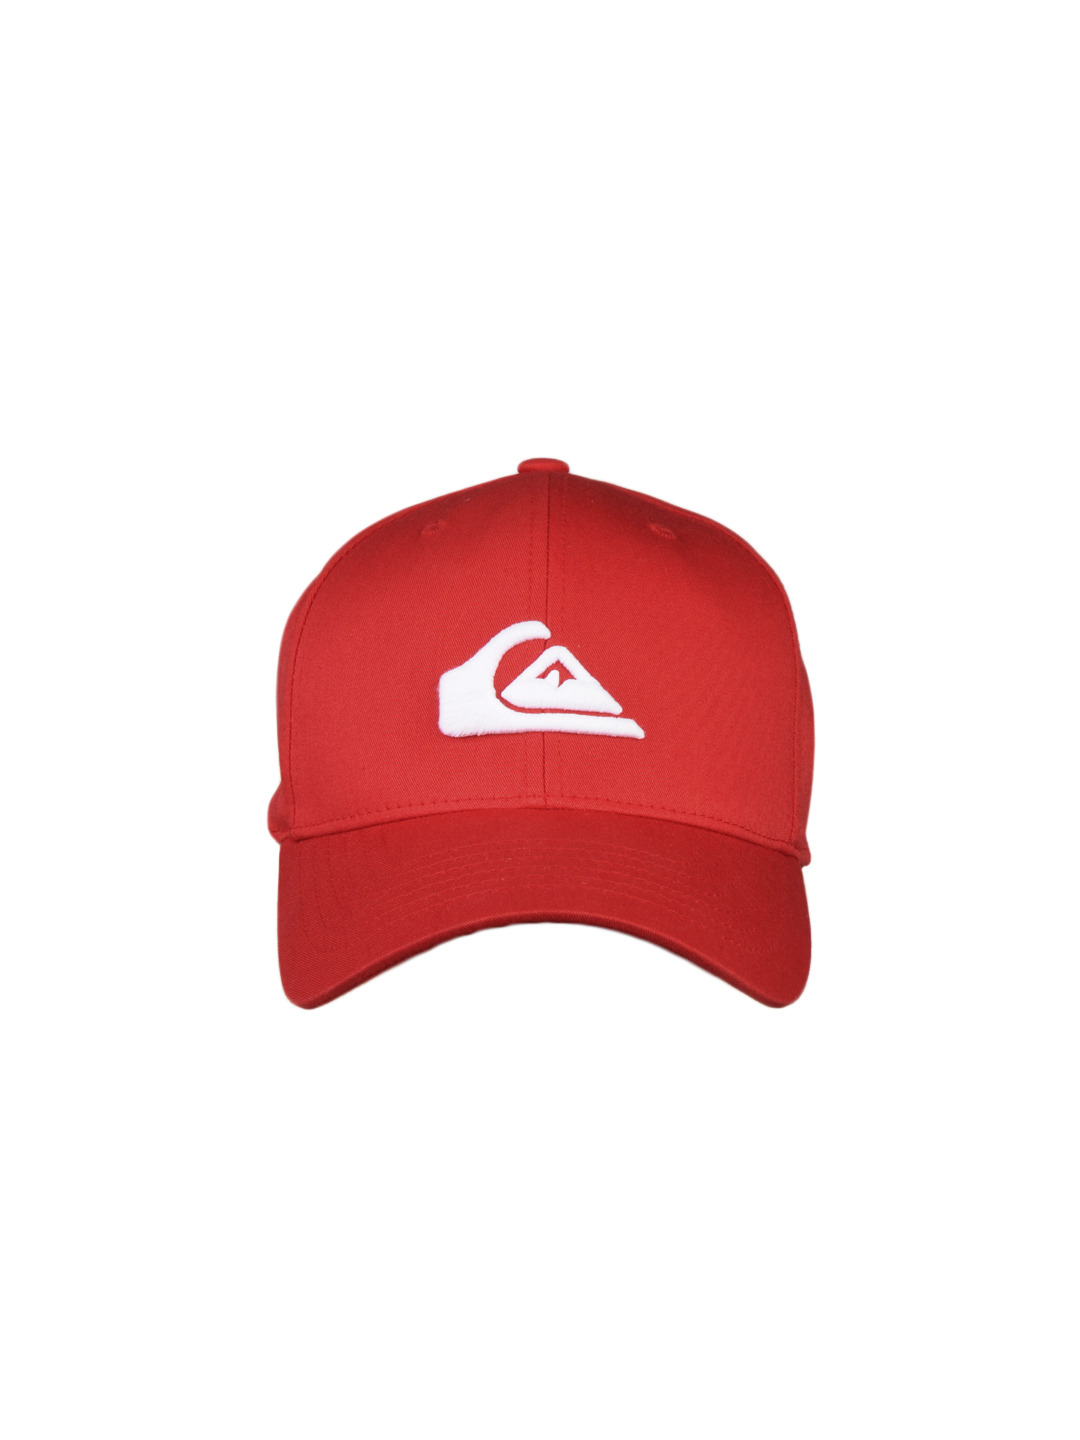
Quiksilver Men Red Firtsy Roundtails Cap
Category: Accessories / Headwear / Caps
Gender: Men
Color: Red
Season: Summer 2012
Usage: Casual